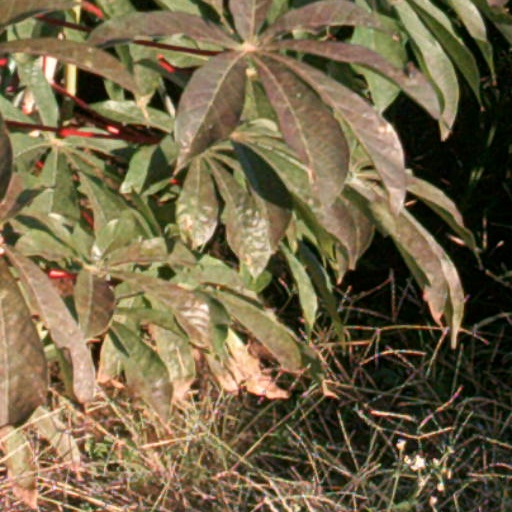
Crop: cassava